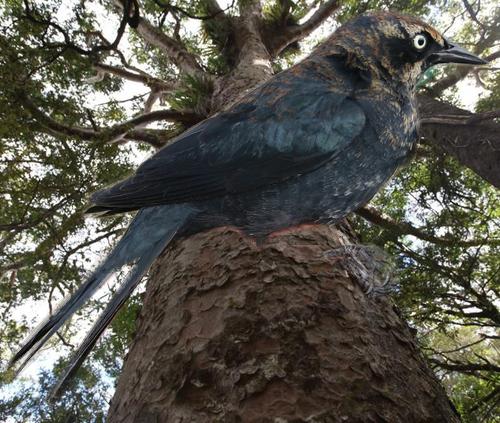
Bird species: Rusty_Blackbird
Bird type: landbird
Background: land